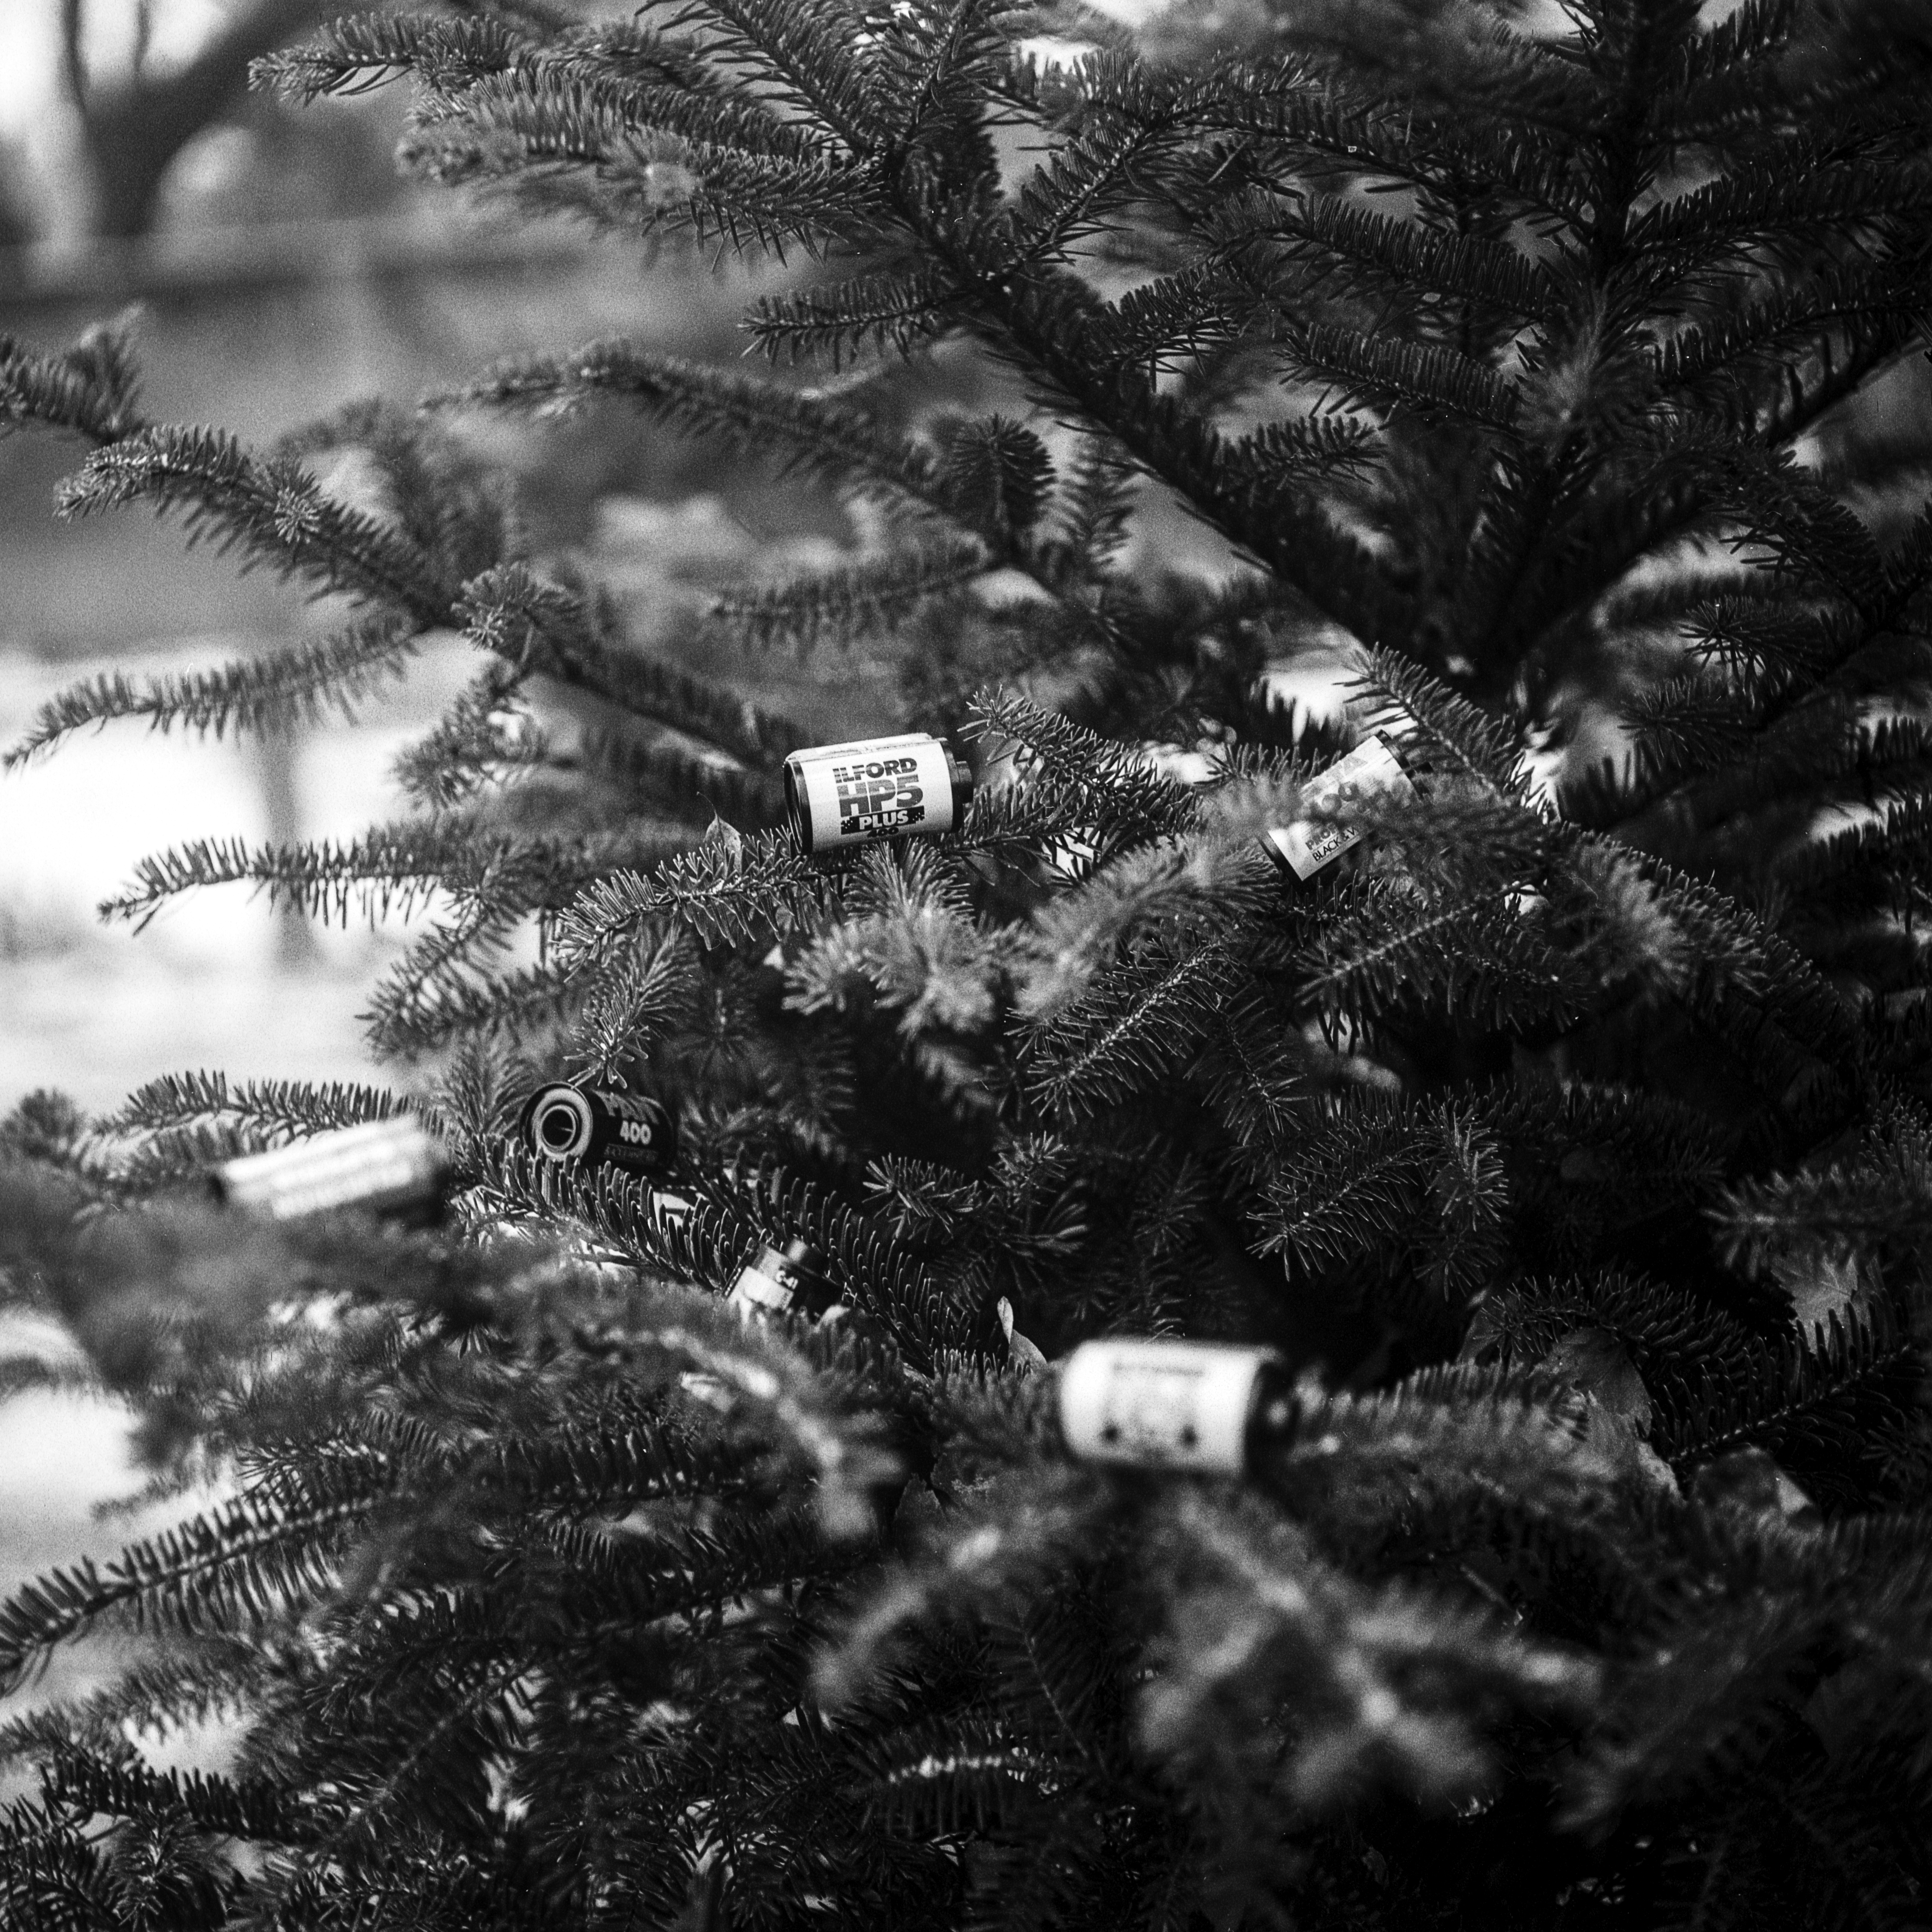
tree, nature, forest, branch, snow, winter, black and white, plant, white, photography, grain, leaf, frost, film, analog, viewfinder, pine, lens, weather, darkness, black, monochrome, christmas, level, 35mm, 120, 6x6, carl, zeiss, twin, reflex, filmisnotdead, buyfilmnotmegapixels, fomapan, foma, tlr, rolleiflex, rollei, eaist, canisters, tessar, monochrome photography, woody plant